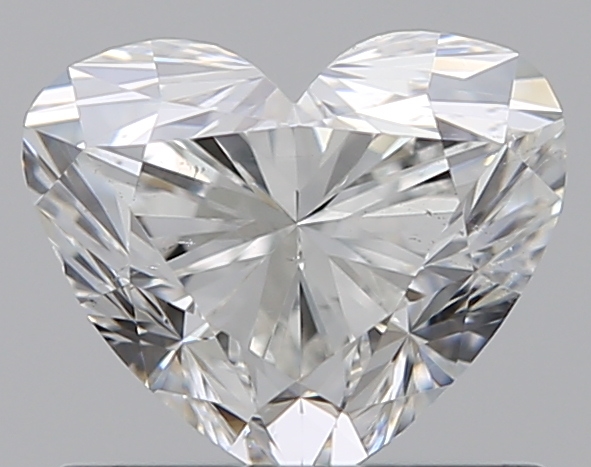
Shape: heart
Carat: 0.71
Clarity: SI1
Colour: G
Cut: GD
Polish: EX
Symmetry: VG
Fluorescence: N
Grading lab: GIA
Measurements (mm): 5.13 x 6.09 x 3.86